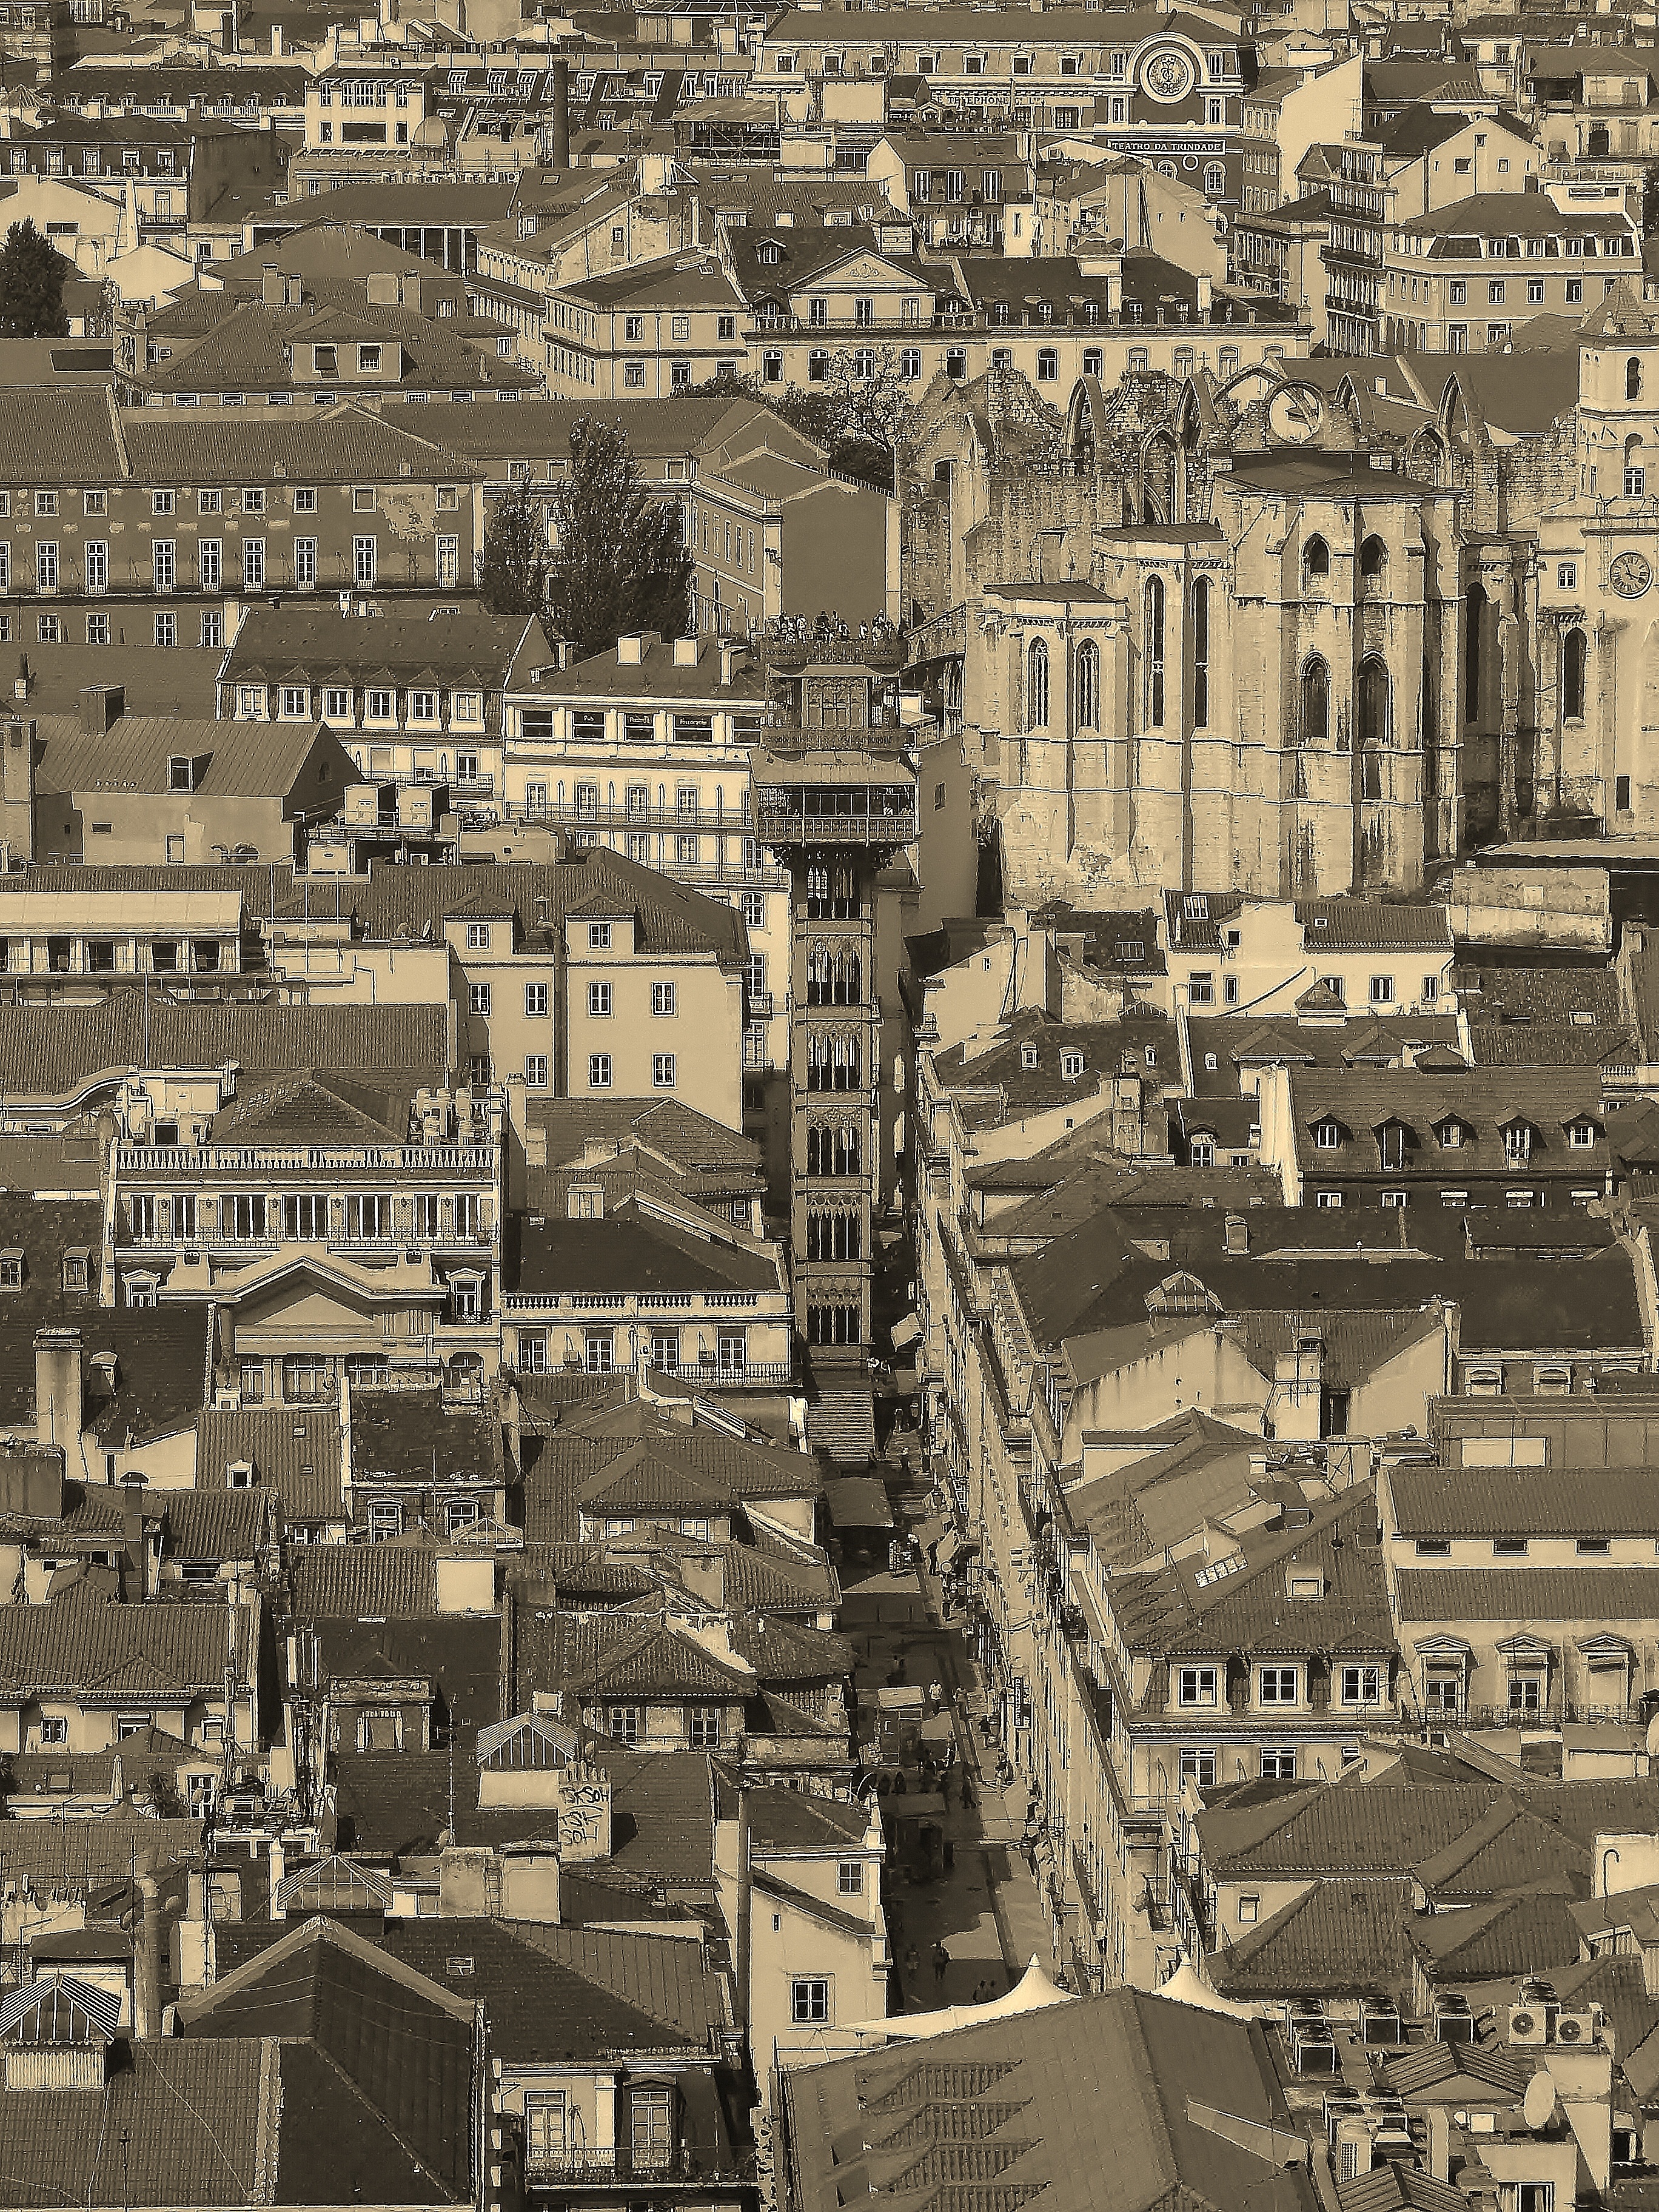
landscape, skyline, photography, town, city, skyscraper, cityscape, suburb, europe, tower block, portugal, lisbon, metropolis, neighbourhood, bird's eye view, aerial photography, urban area, ancient history, residential area, human settlement